Ghazi of Iraq

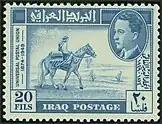
King Ghazi postage from 1949

On 8 September 1933, King Faisal I died, and Ghazi was crowned as King Ghazi I. On the same day, Ghazi was appointed an Admiral of the Fleet in the Royal Iraqi Navy, a Field Marshal in the Royal Iraqi Army, and a Marshal of the Royal Iraqi Air Force. A staunch pan-Arab nationalist, opposed to British interests in his country, Ghazi's reign was characterised by tensions between civilians and the army, which sought control of the government. He supported General Bakr Sidqi in his coup, which replaced the civilian government with a military one. This was the first "coup d'état" to take place in the modern Arab world. He was rumoured to harbour sympathies for Nazi Germany and also put forth a claim for Kuwait to be annexed to Iraq. For this purpose, he had his own radio station in al-Zuhoor royal palace in which he promoted that claim and other radical views.